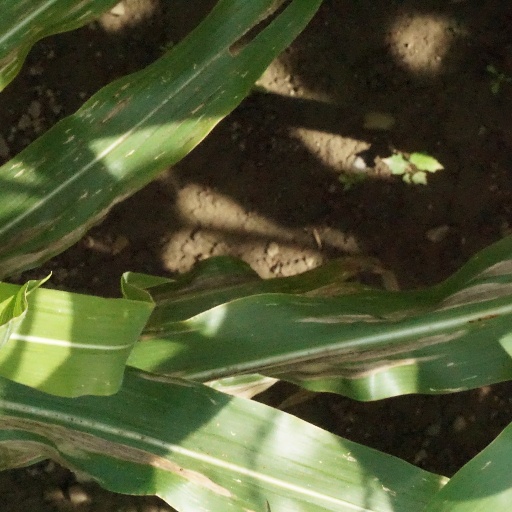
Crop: maize; corn